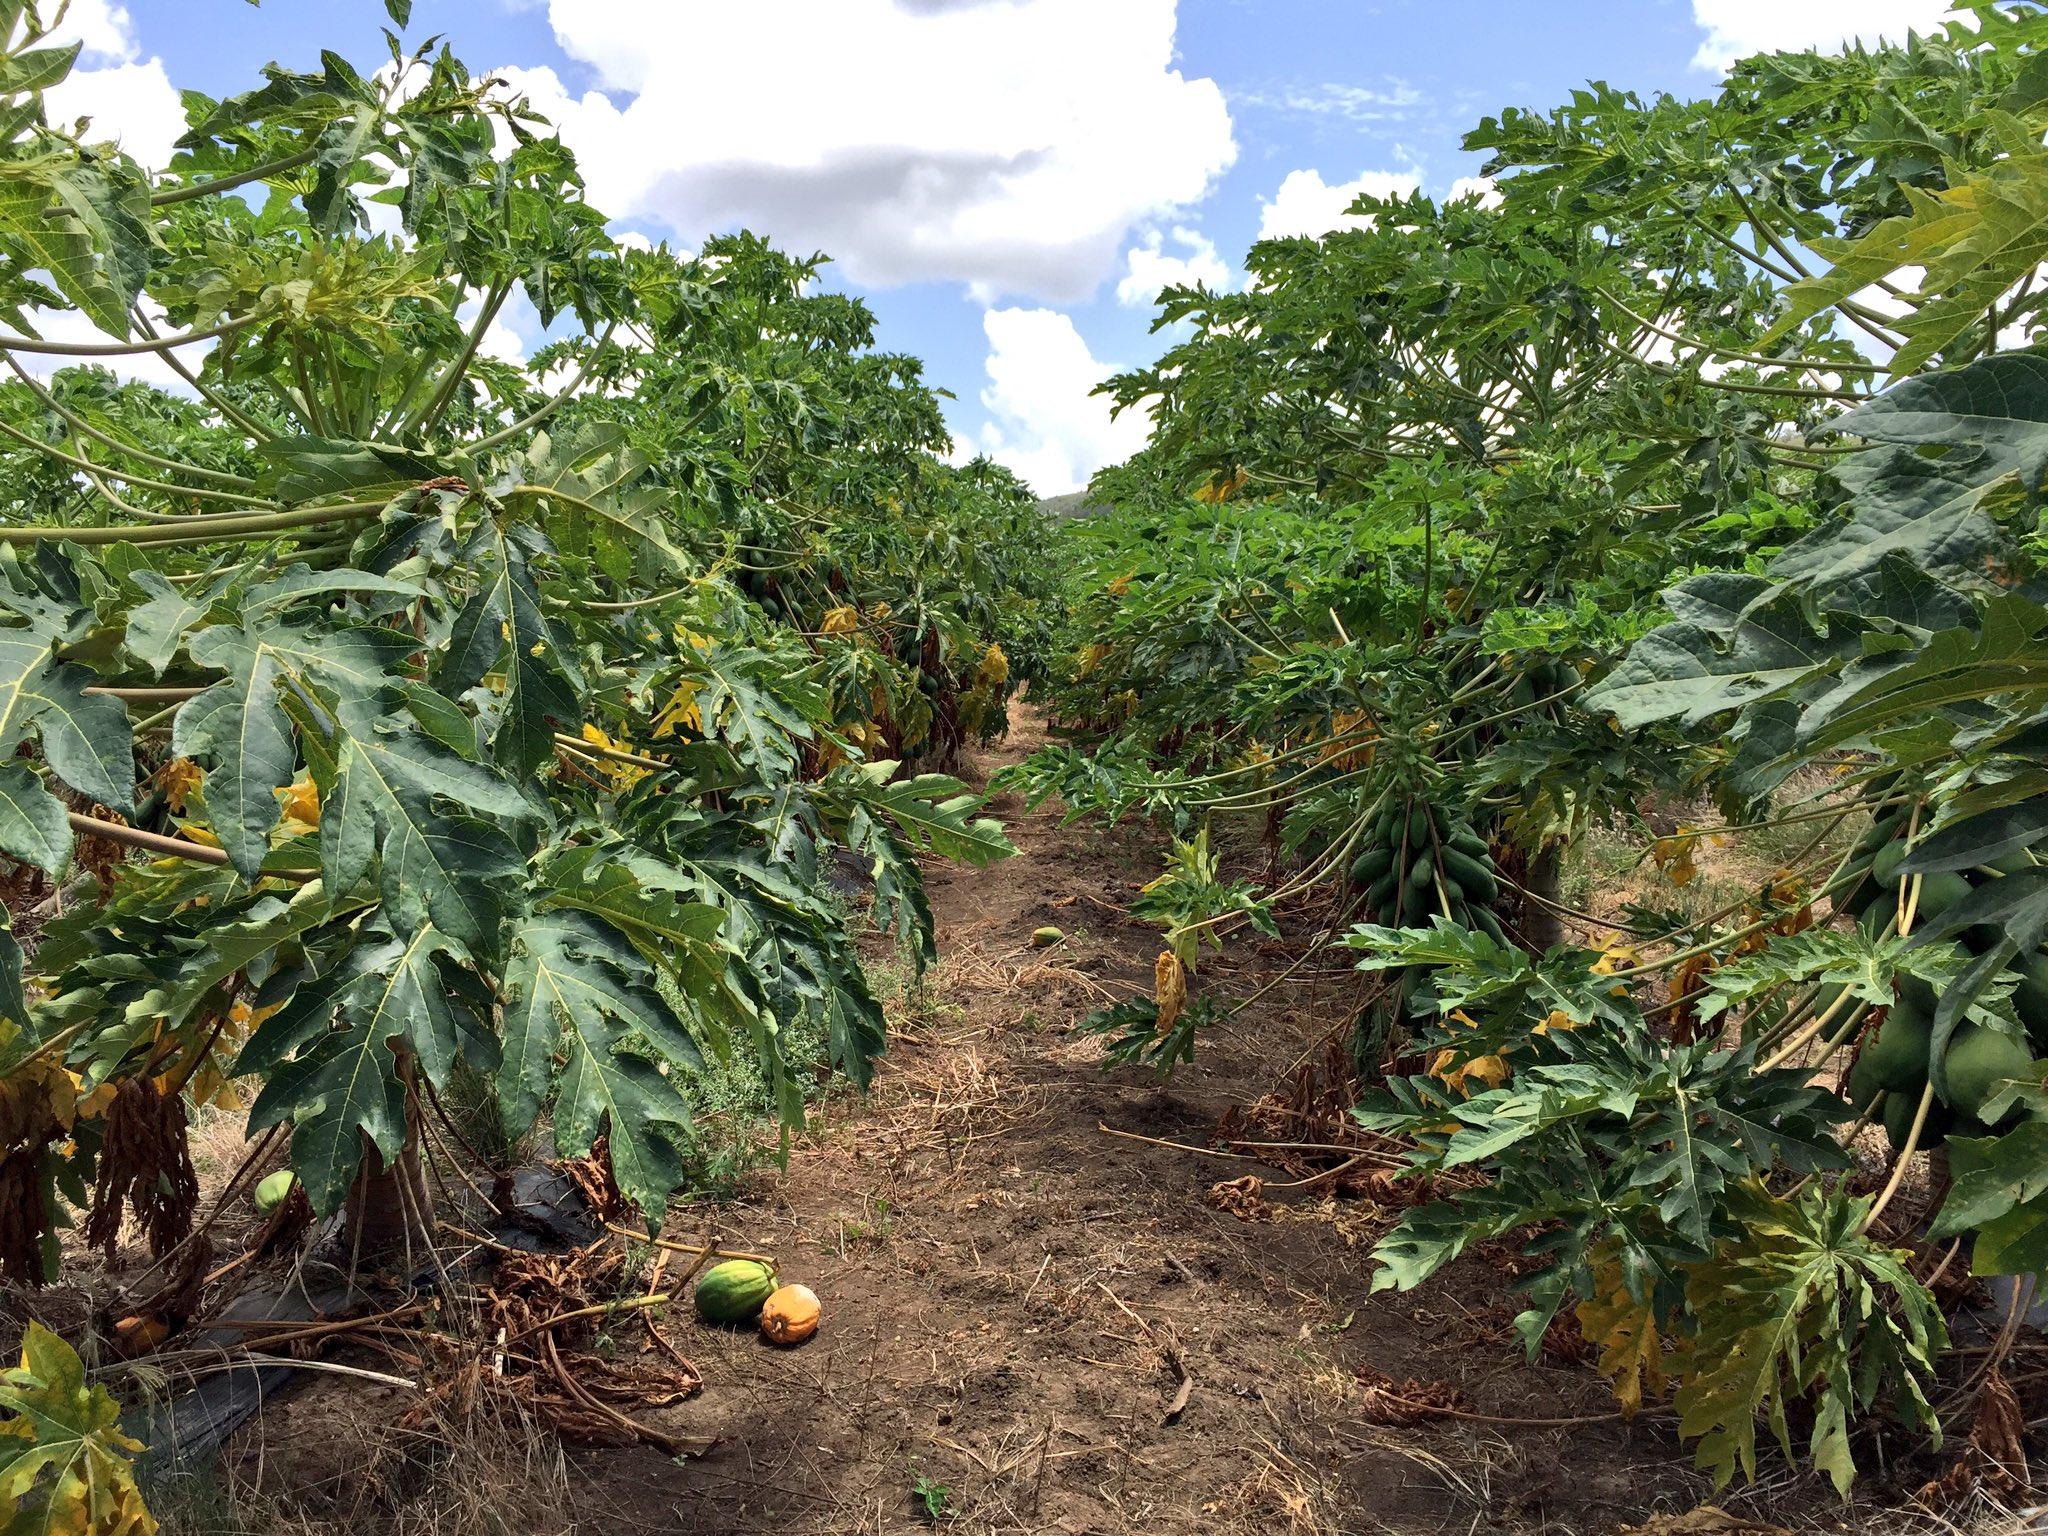
Eneo kubwa la shamba, lenye miti mingi ya mipapai, ambayo imezaa matunda. Na kilimo hichi ni kwa ajili ya biashara, kwani mauzo ya matunda hayo humpatia faida mkulima husika. Na kwenye eneo hilo kuna matunda mawili yaliyoanguka chini, moja la kijani na lingine limeiva.